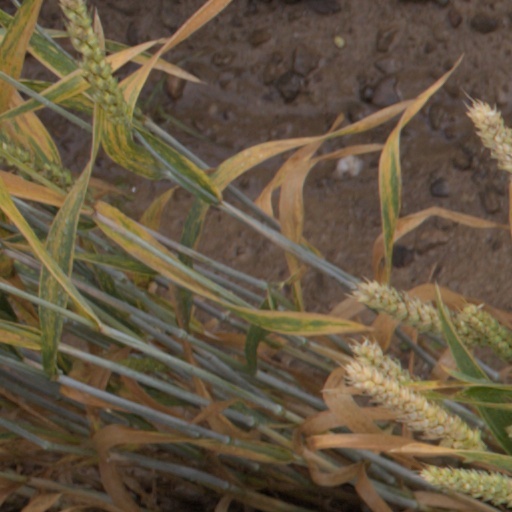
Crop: wheat